La Baroche

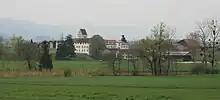
Miserez hamlet in La Baroche

La Baroche has a population of . , 5.8% of the population are resident foreign nationals. Over the last 10 years (2000–2010) the population has changed at a rate of -2.9%. Migration accounted for -2.5%, while births and deaths accounted for -0.3%.